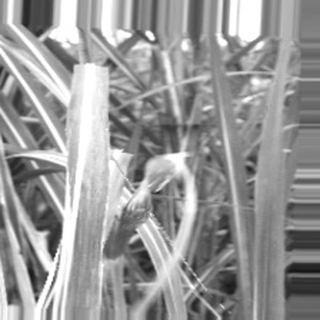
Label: sugarcane_bacterial_blight